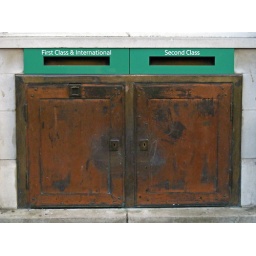
unusual exterior wall postbox at St. Albans post office in St. Peters Street, AL1